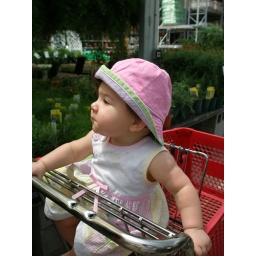
pink hat and dress in shopping basket at walmart